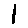
Label: 1